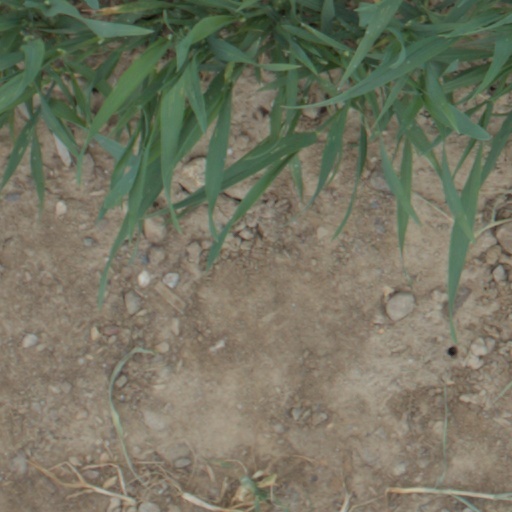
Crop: wheat